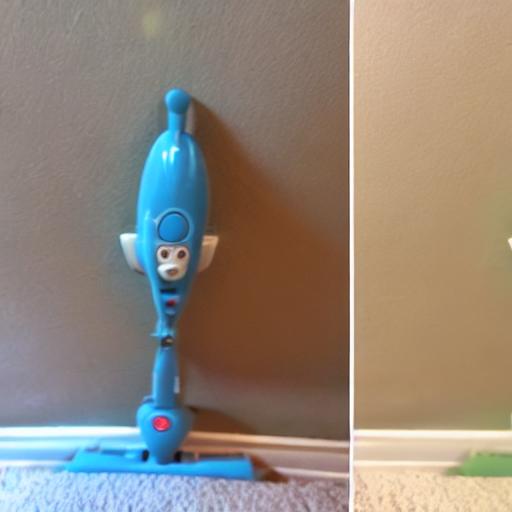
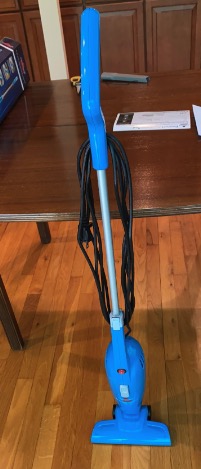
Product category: items_vacuum
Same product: no